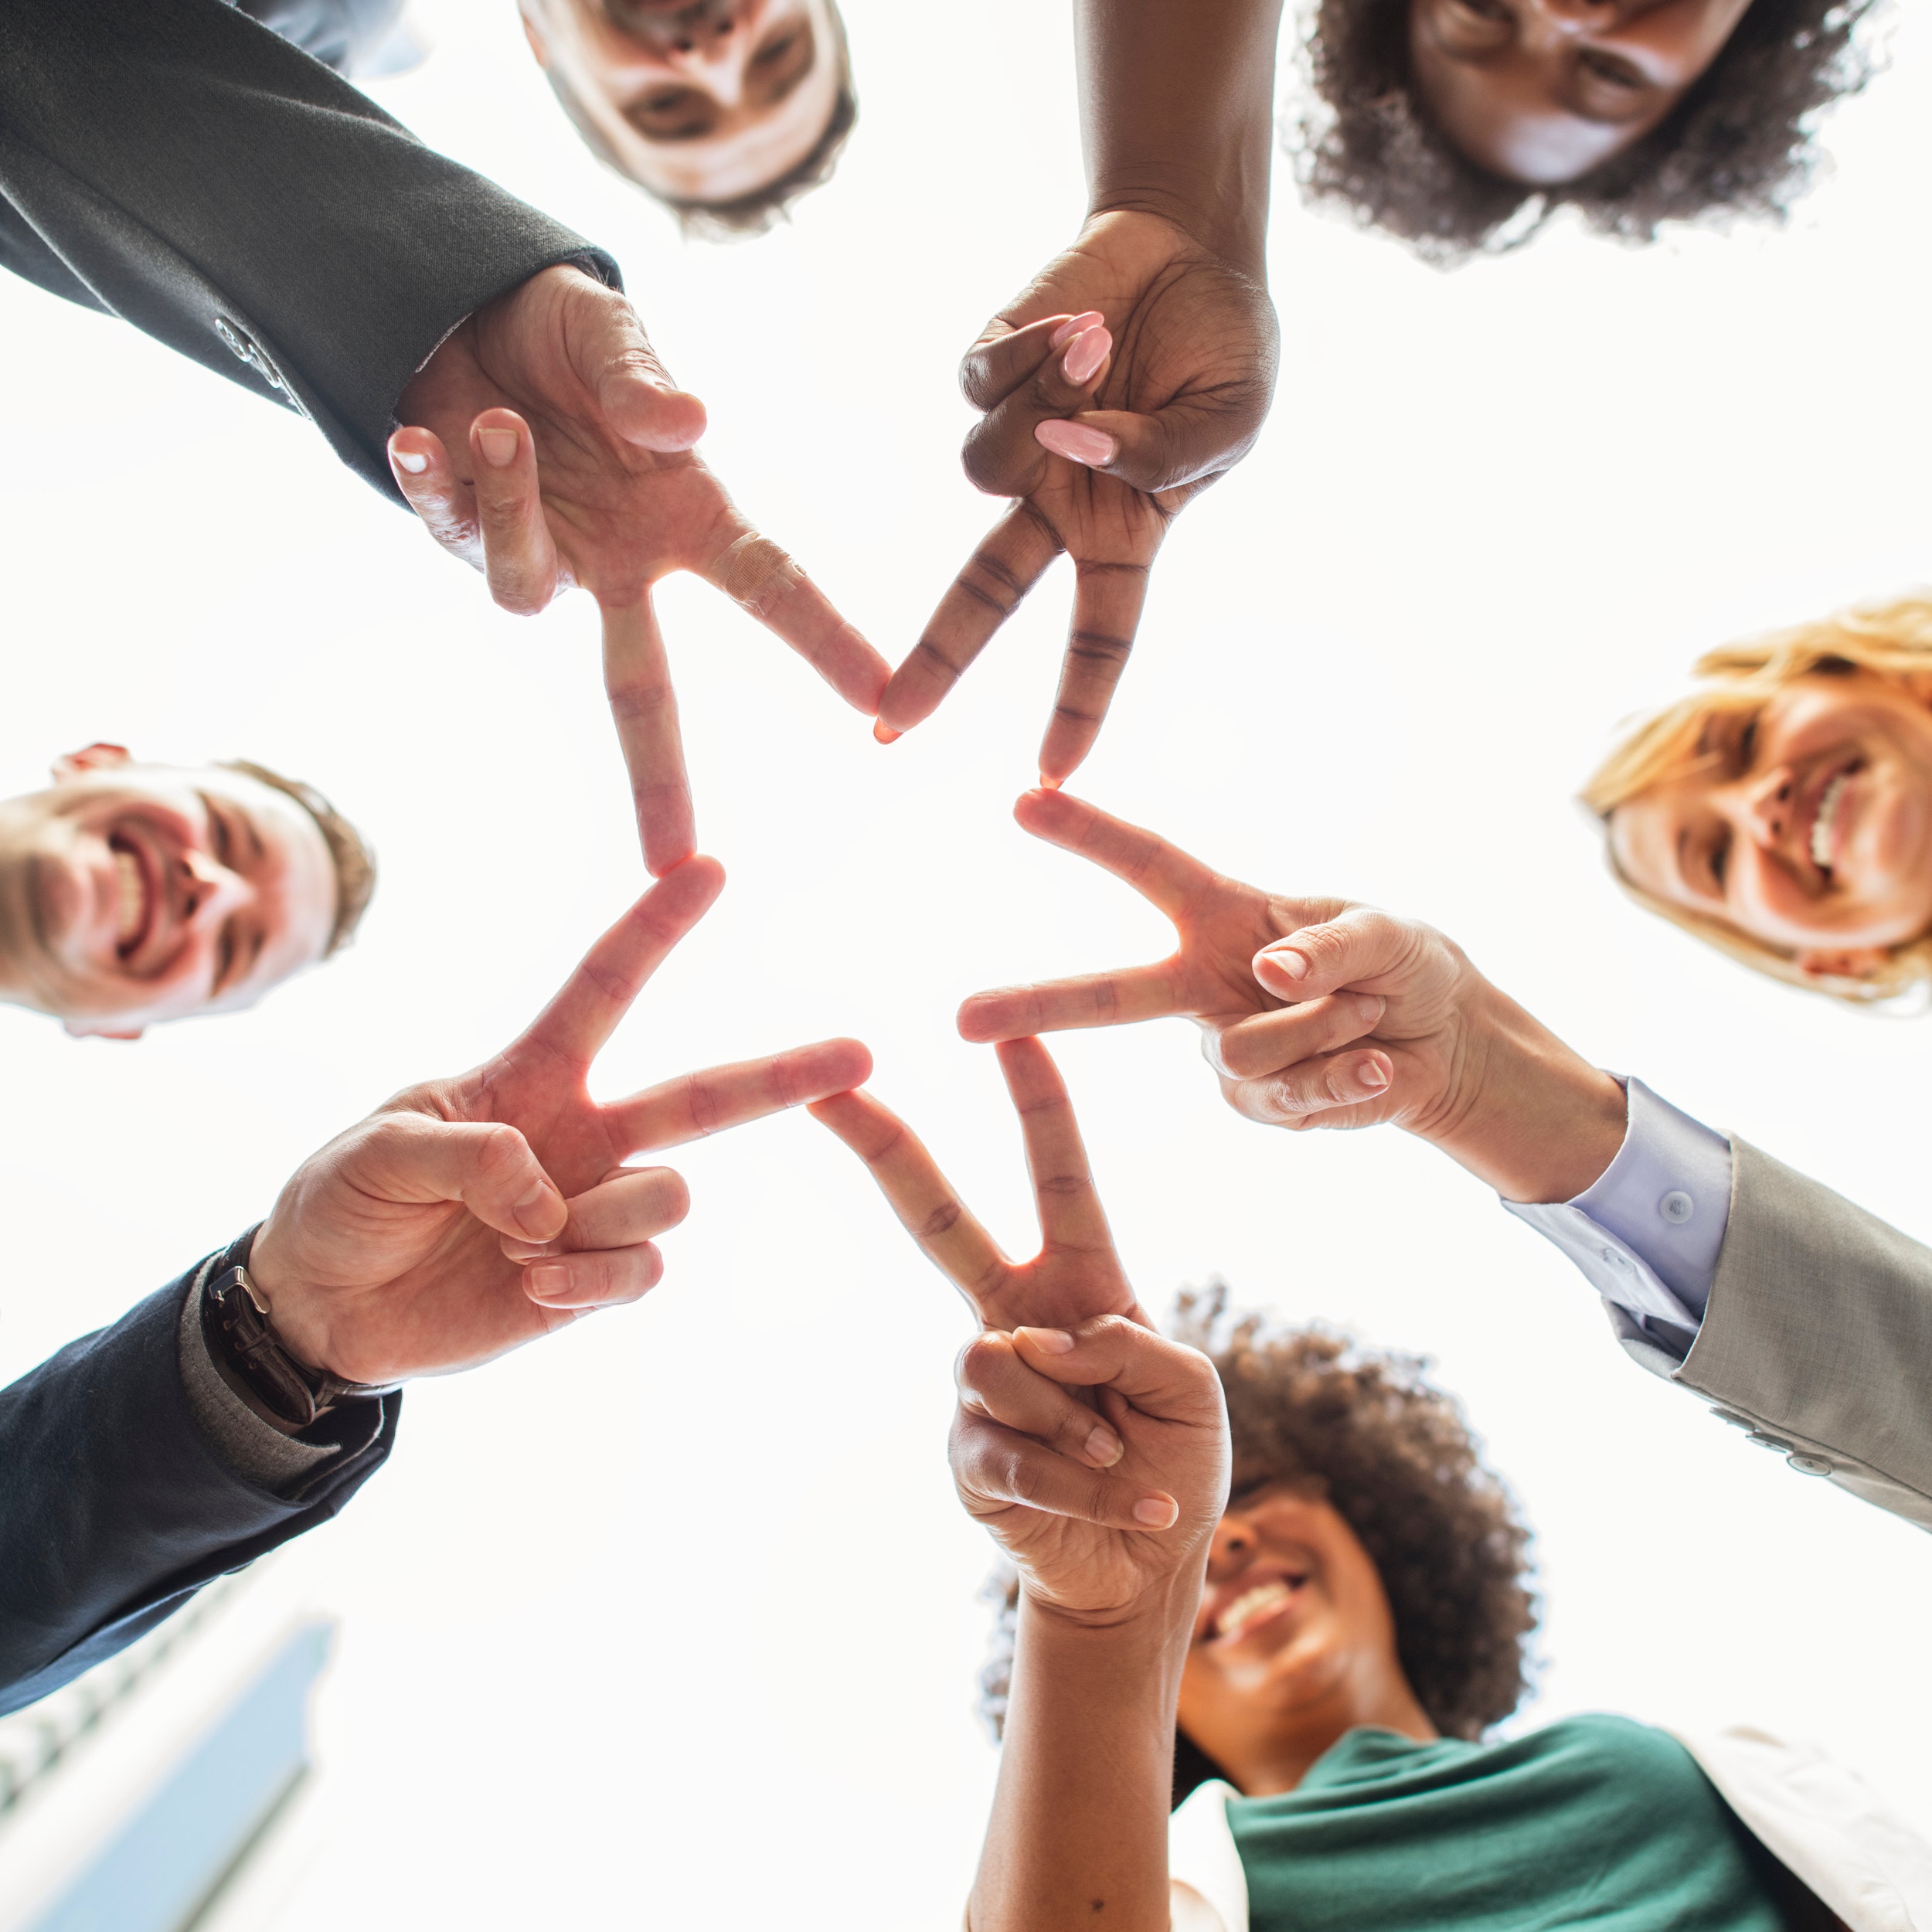
hand, team, collaboration, finger, gesture, nail, fun, happy